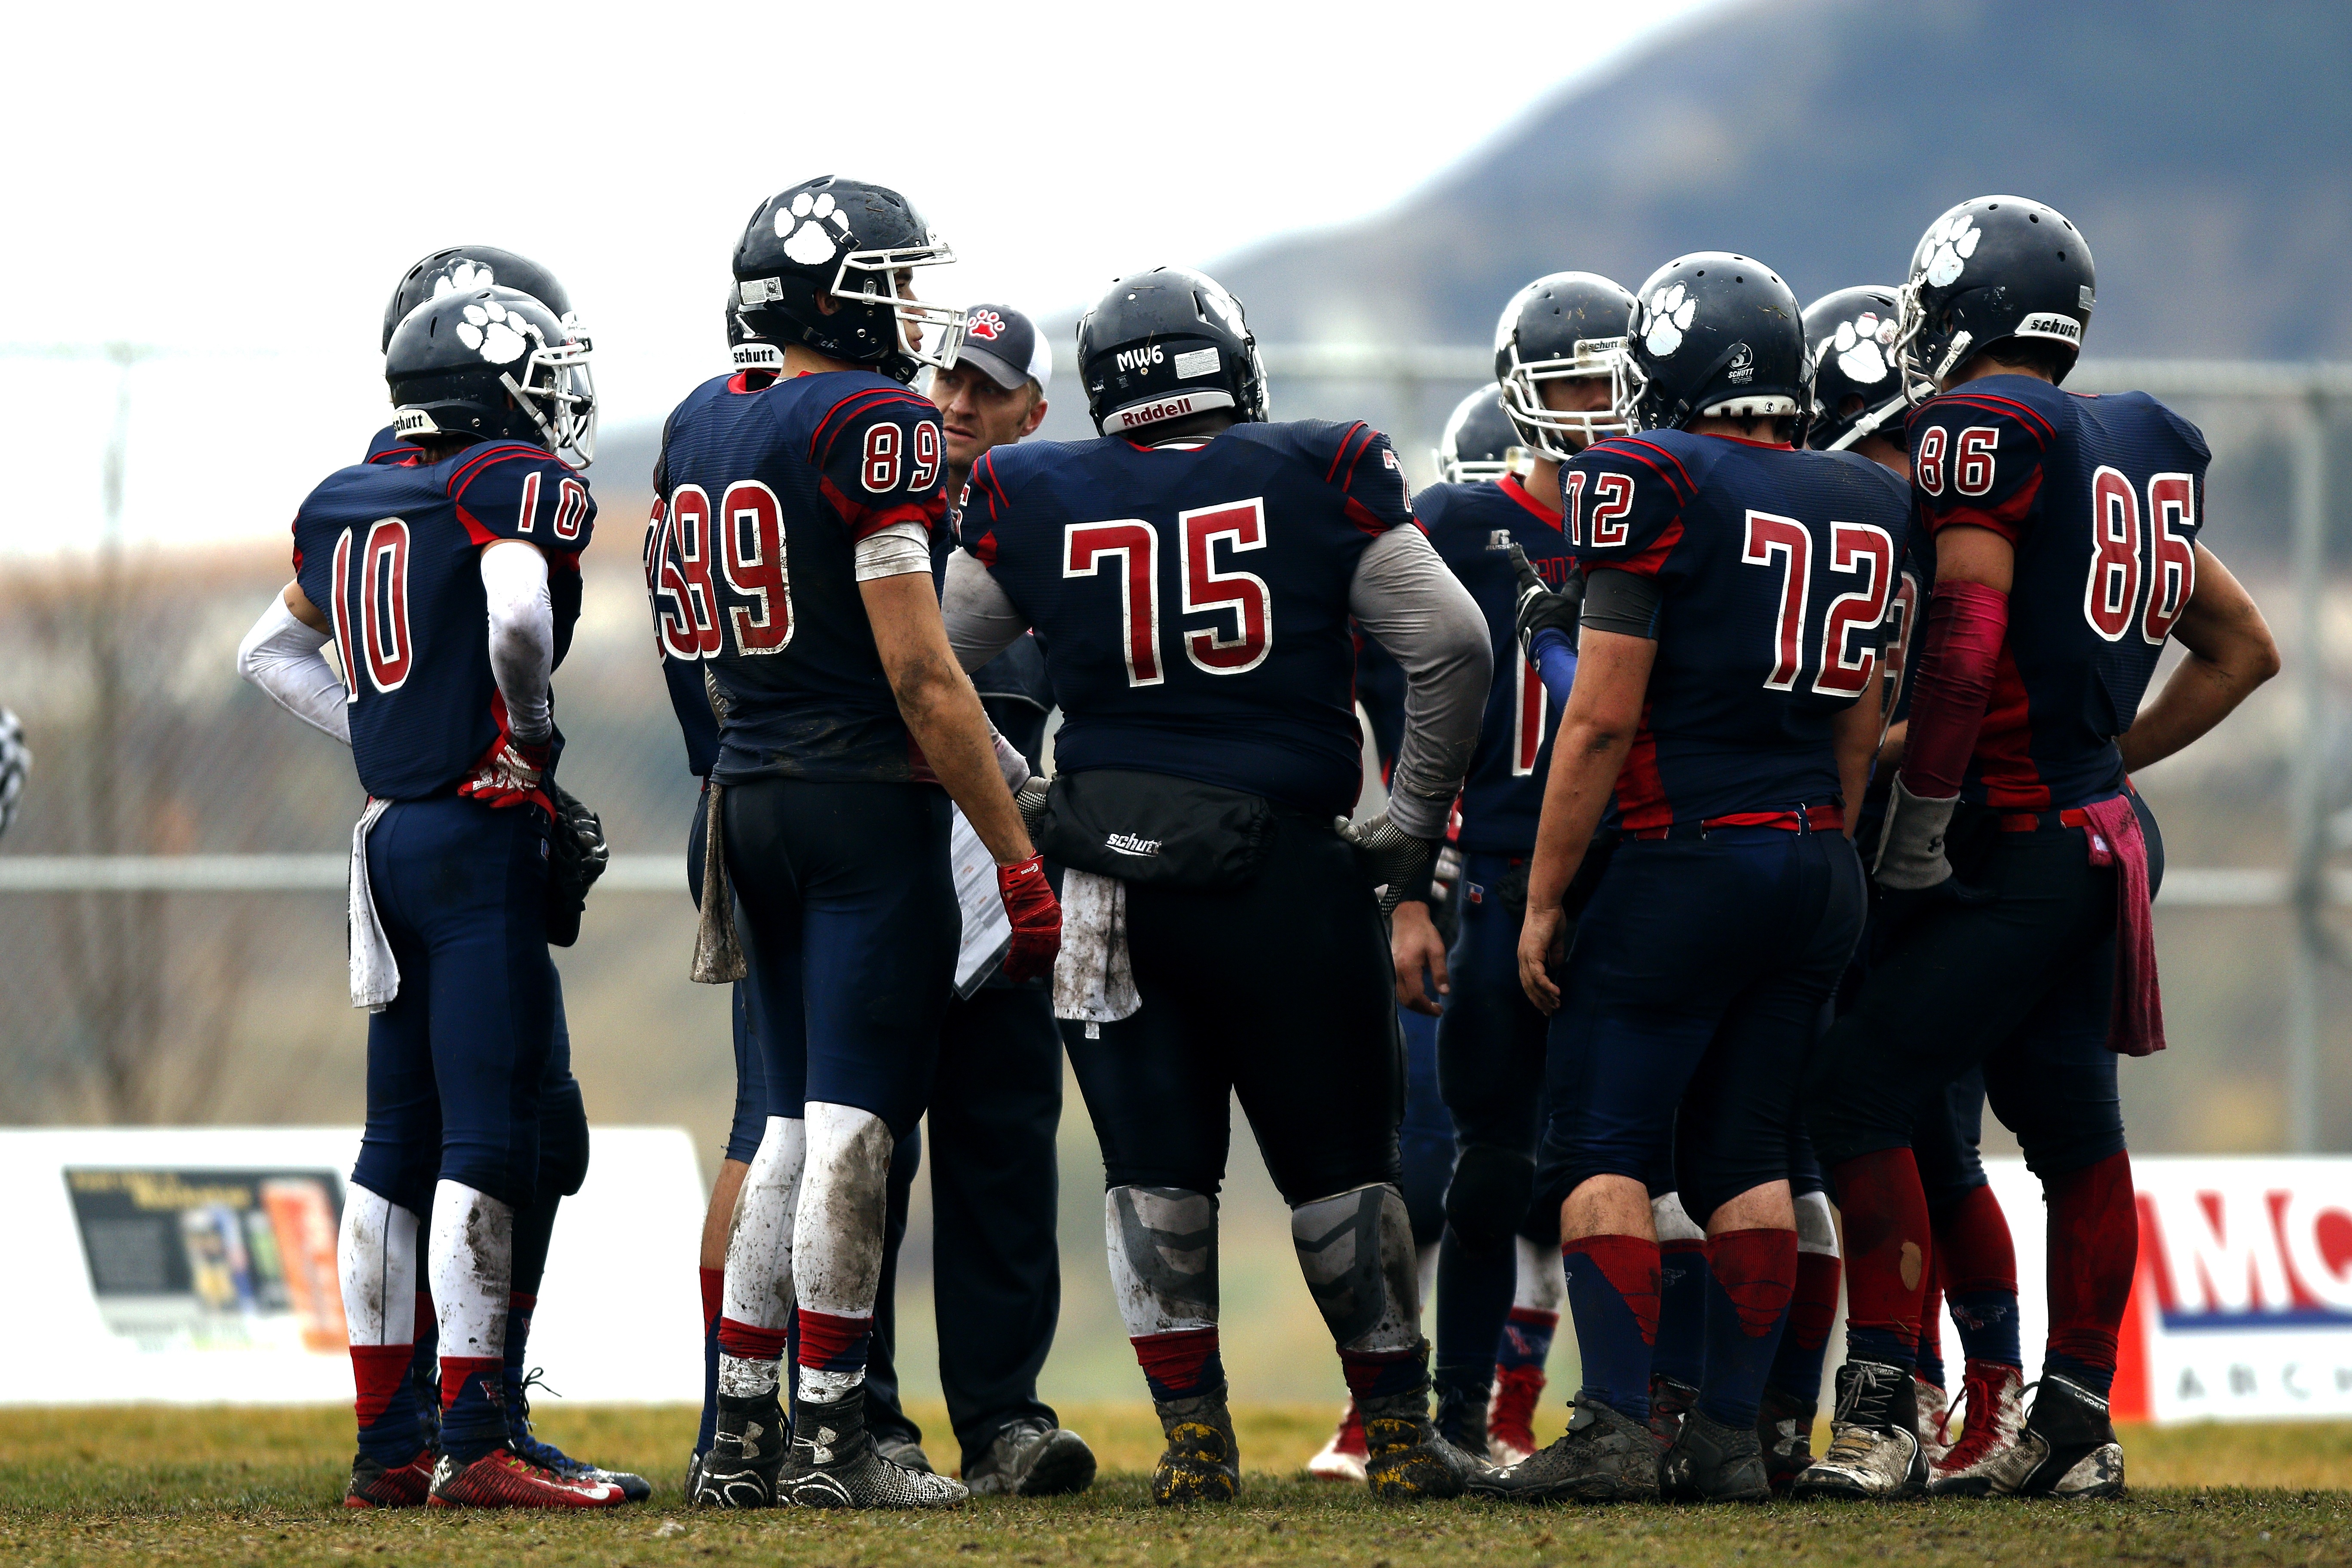
sport, game, action, soccer, football, stadium, player, outdoors, competition, team, american football, sports, canada, canadian, teamwork, players, athletes, coach, tackle, football player, ball game, football team, football field, huddle, canadian football, sport venue, football equipment and supplies, gridiron football